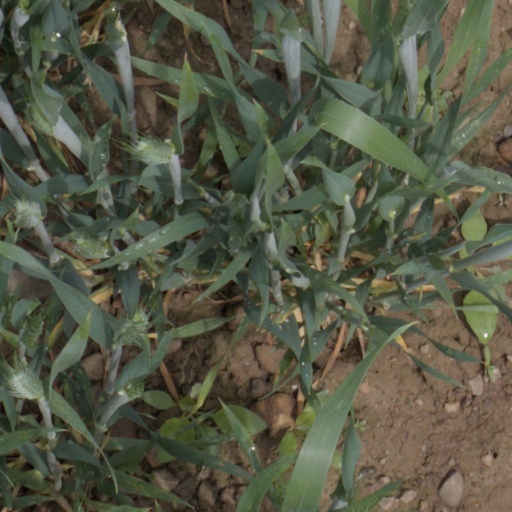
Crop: wheat